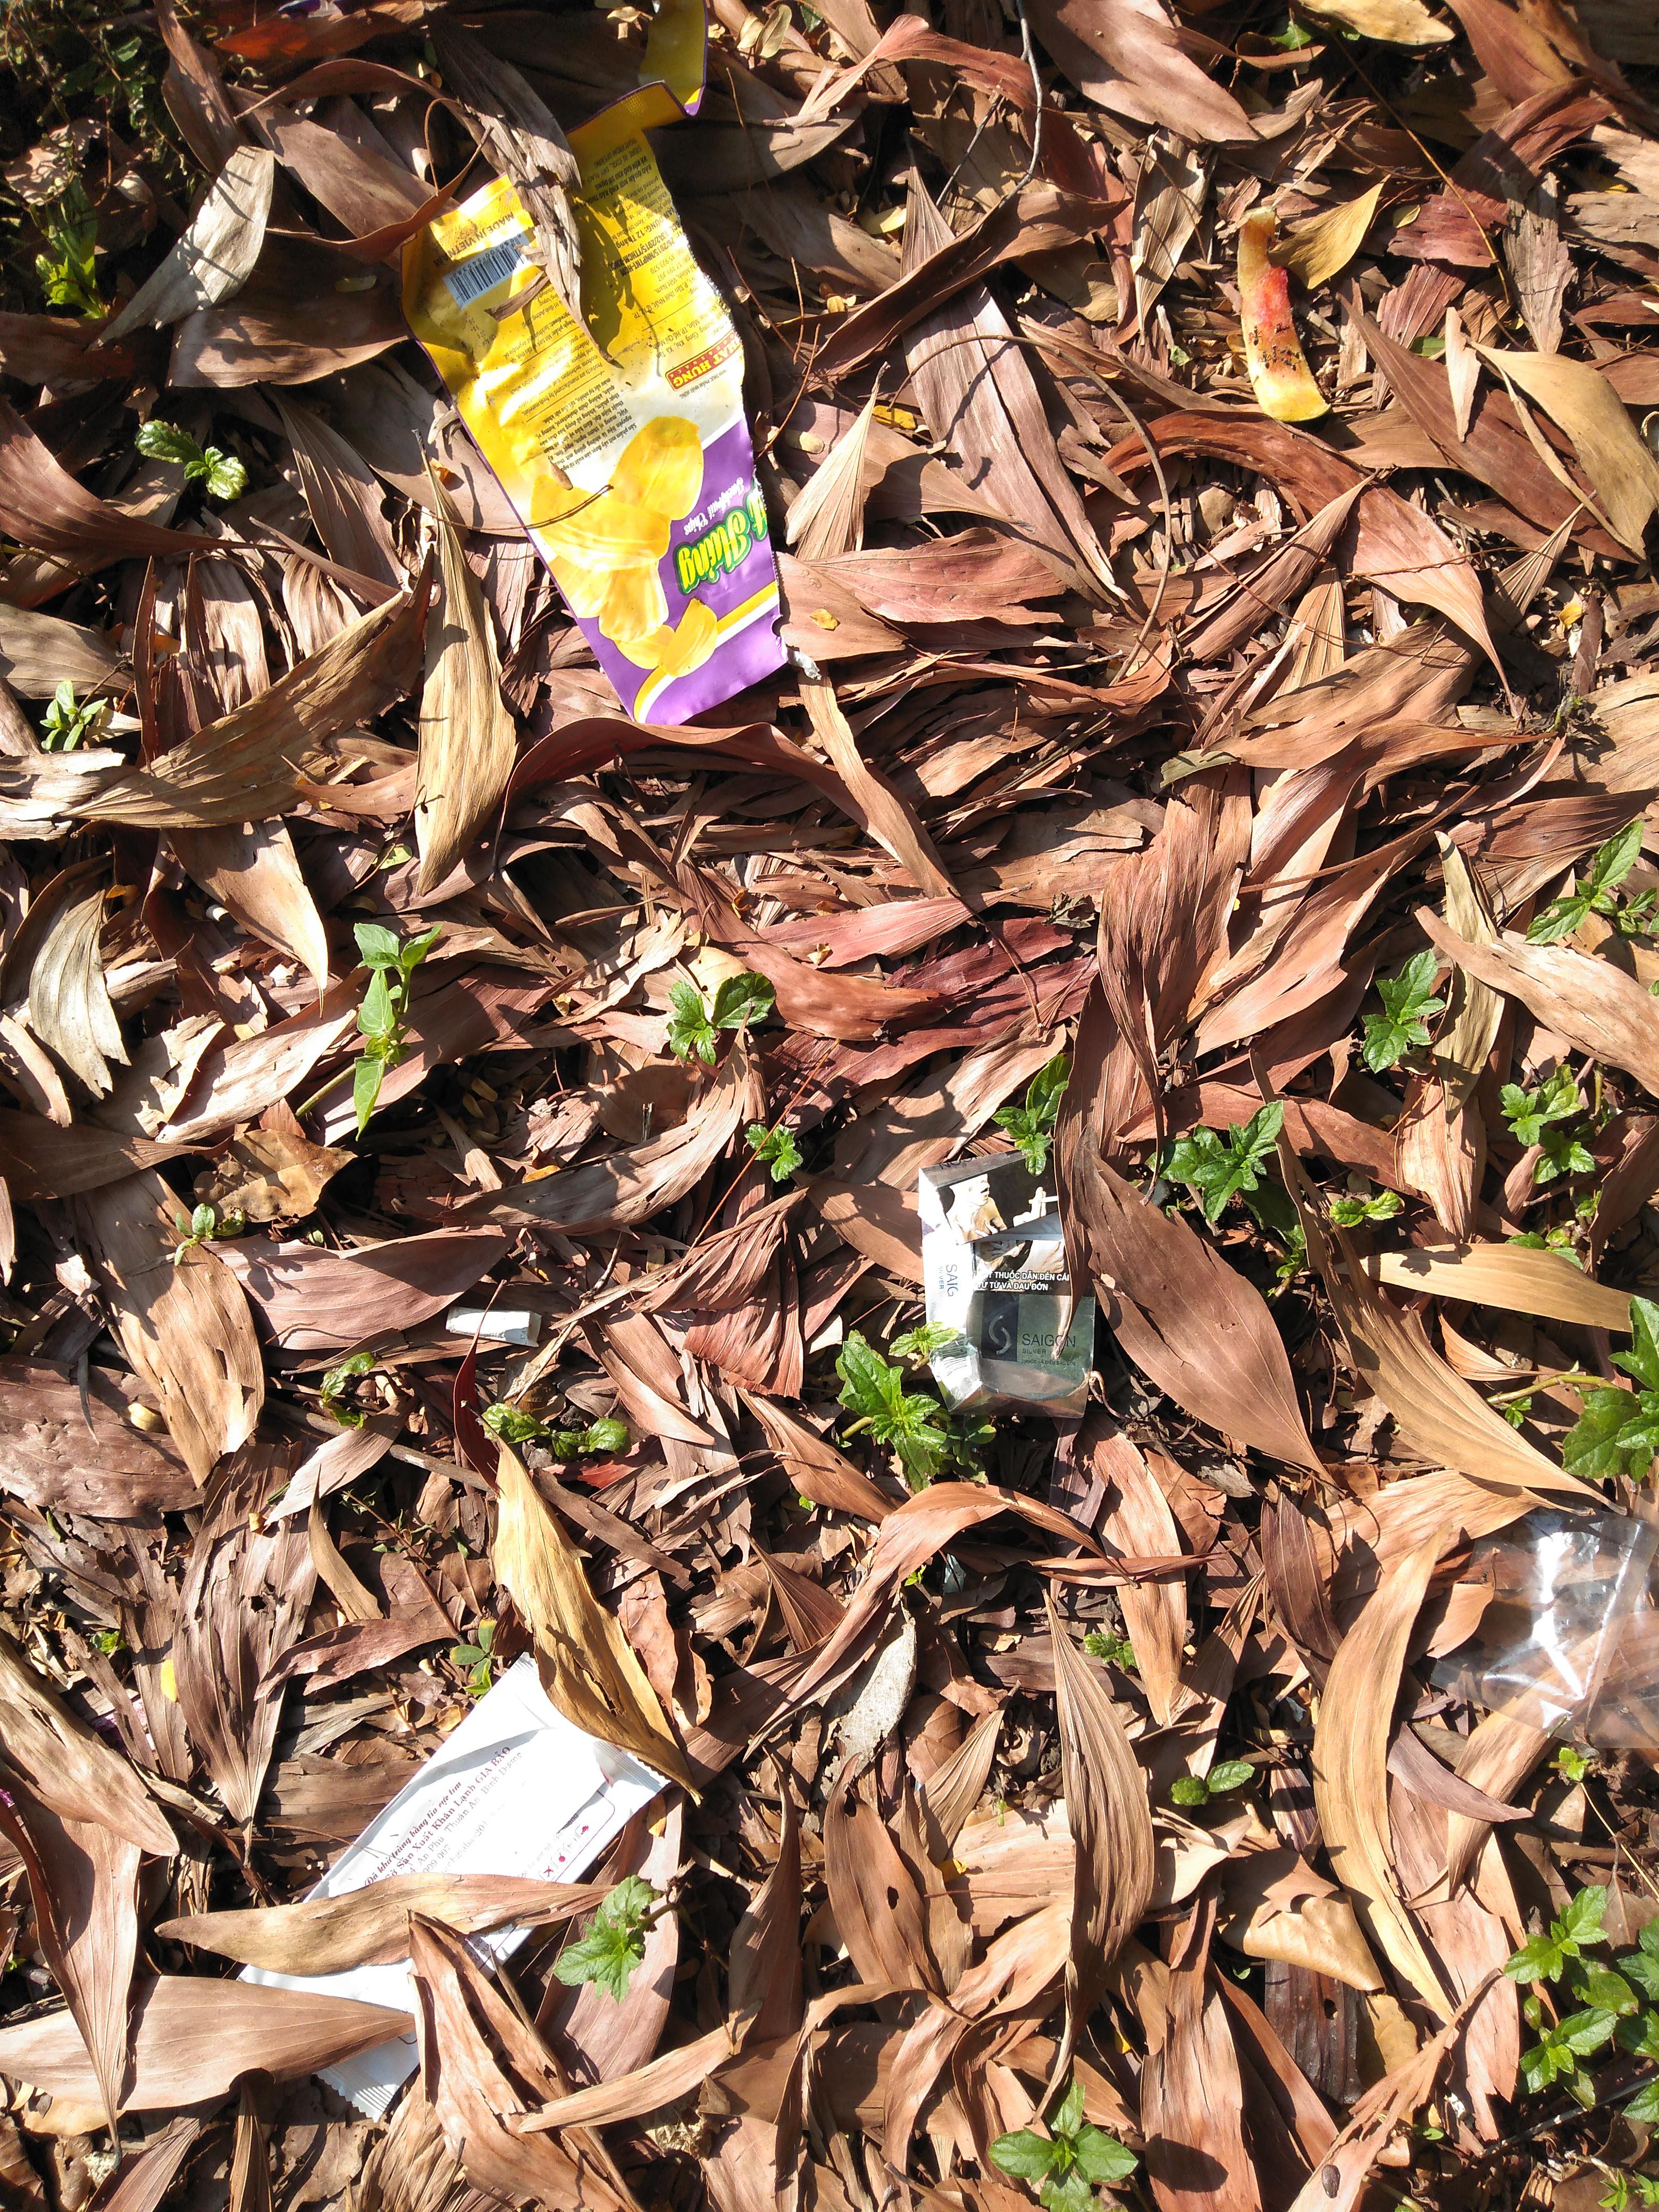
Object: Other plastic wrapper (Plastic bag & wrapper)

Object: Plastic film (Plastic bag & wrapper)

Object: Other carton (Carton)

Object: Other carton (Carton)

Object: Other plastic wrapper (Plastic bag & wrapper)